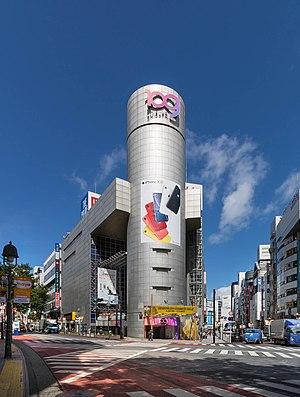
109, en japonais se prononce à Shibuya est un centre commercial où l'on trouve essentiellement des produits vestimentaires. Il appartient a la filiale Tokyu Mall Development; qui elle appartient a la société Tokyu Groups. Situées entre les deux rues les plus fréquentées du quartier, la Tokyu-Honten-Dori et la Dogen-zaka, la tour principale du centre commercial, est un des haut-lieux de rencontre et de rendez-vous pour les jeunes de Tokyo et de ses environs. Le Shibuya 109 comprend plusieurs boutiques destinées aux jeunes femmes. À proximité se trouve le 109 men's pour les hommes.